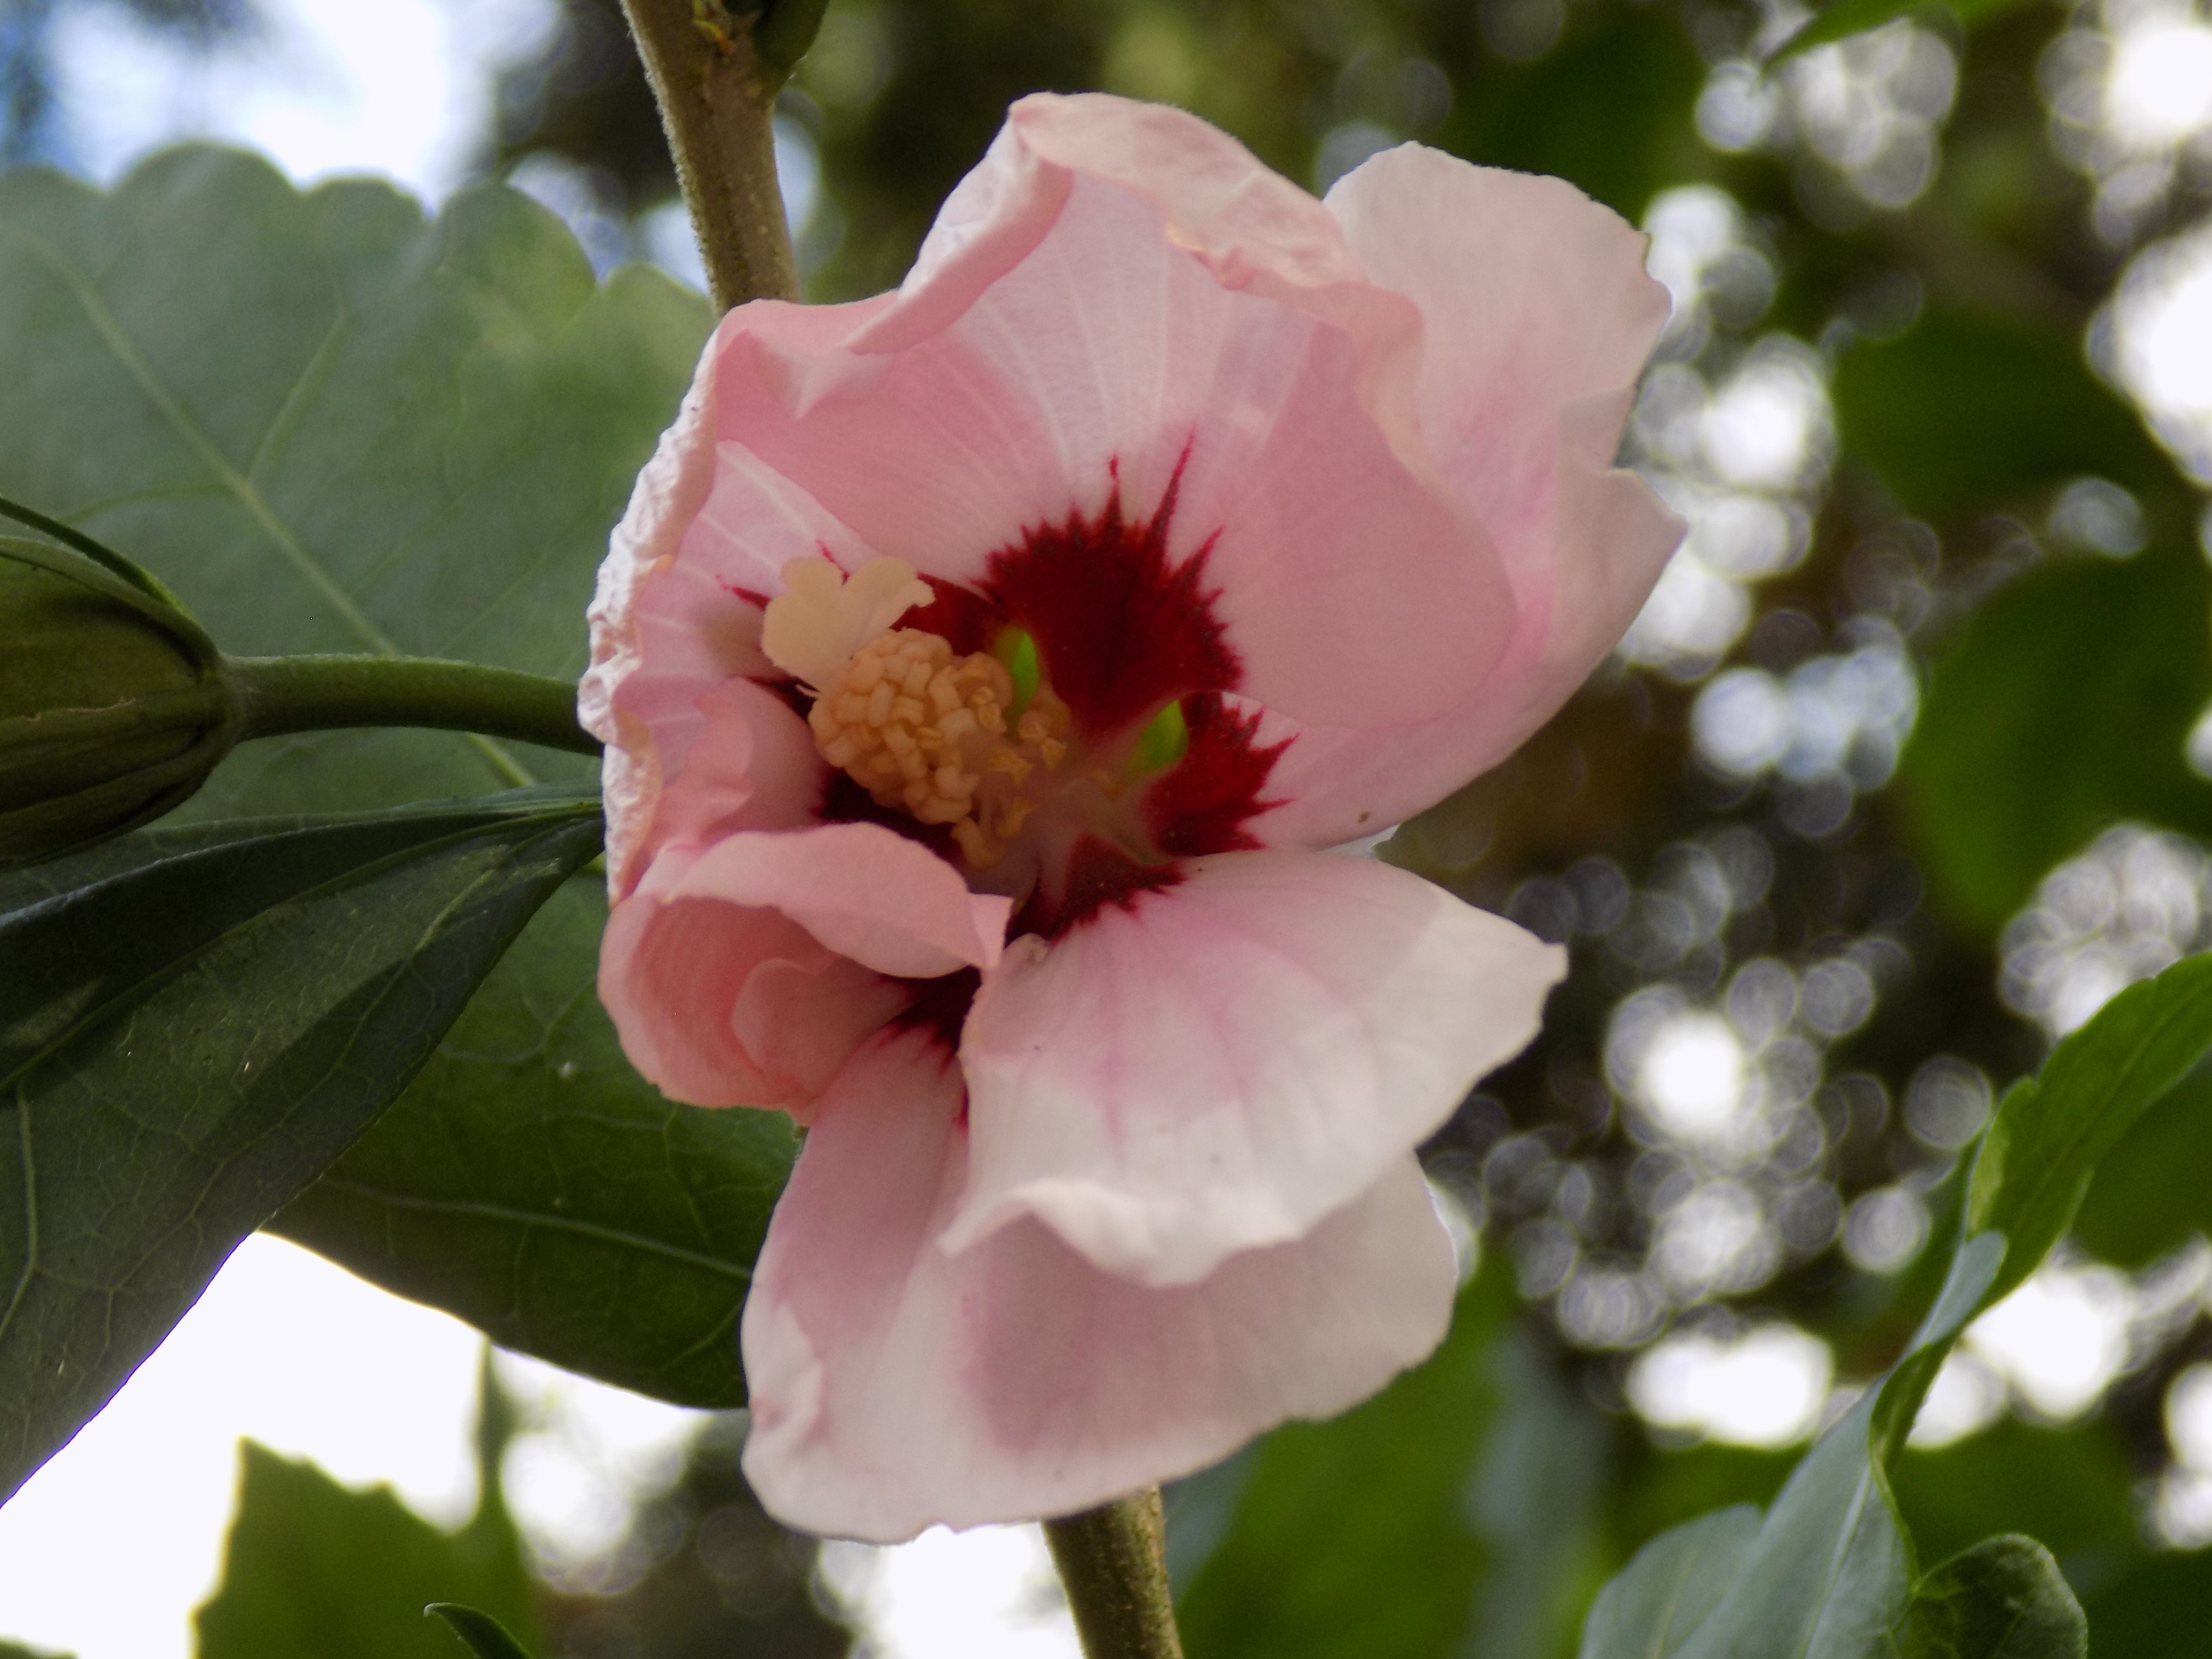
blossom, plant, flower, petal, rose, botany, pink, flora, shrub, hibiscus, macro photography, flowering plant, rose family, mallow, land plant